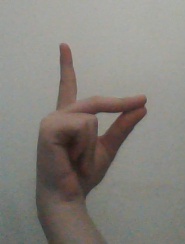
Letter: ta